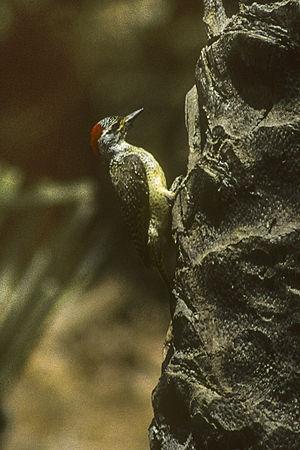
Le Pic à taches noires, dit aussi Pic ponctué, est une espèce d'oiseaux de la famille des Picidae.